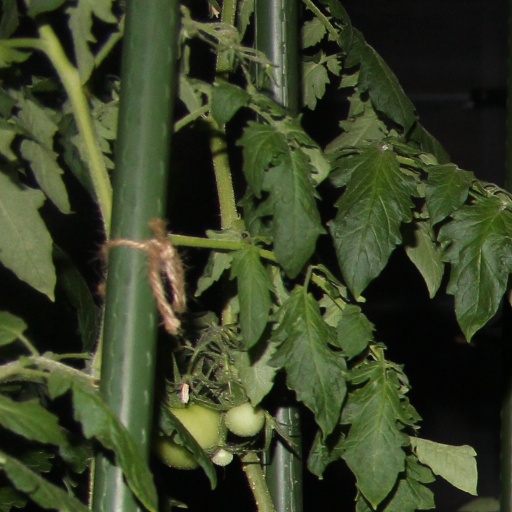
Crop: tomato